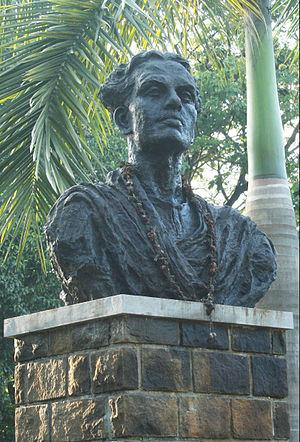
Changampuzha Krishna Pillai est un poète romantique indien de langue malayalam. Son morceau de maître est l'élégie pastorale Ramanan qui a été vendu à plus de 100 000 exemplaires.